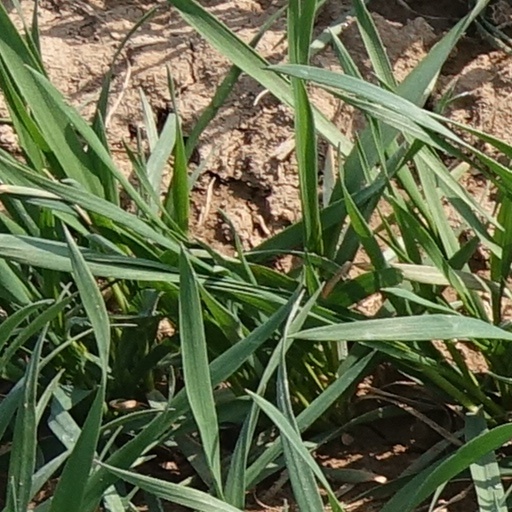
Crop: wheat